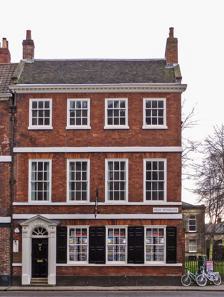
Building: 23 High Petergate
Country: United Kingdom
Year built: 1779
Grade I listed building in York, England The house in 2013 23 High Petergate is a grade I listed building in the city centre of York , in England. The house lies on High Petergate , one of the main streets in York.  It was built in about 1779 at the end of a terrace, with a three-storey, four bay front of red brick, and side and back walls of orange brick.  Its external appearance is largely original, including the doorway, windows, and ground floor shutters.  The top of a drainpipe is inscribed "1780", while a similar one to the rear is marked "1779".  To the side of the front door is a torch extinguisher, made of iron.  The garden wall is also original. The house, on High Petergate A carriage house was added in the late 19th-century, and there were further alterations to the building in the 20th-century.  Inside the building, the main feature is an original staircase, rising through all the stories, with a serpentine balustrade , top lit by a glazed dome, surrounded by neoclassical plasterwork. This staircase is described by Nikolaus Pevsner as "exceptional". The building was grade I listed in 1954. References ^ a b An Inventory of the Historical Monuments in City of York, Volume 3, South west . HMSO. 1972. pp. 180– 199 . ^ a b c Historic England . "Number 23 and attached garden wall and outbuilding (1257607)" . National Heritage List for England . ^ Pevsner, Nikolaus (1995). Yorkshire: York and the East Riding . Yale University Press. p. 74. ISBN 0300095937 . 53°57′42″N 1°05′00″W / 53.96171°N 1.08330°W / 53.96171; -1.08330